Station 19 season 2

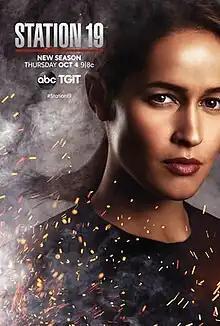
Promotional poster for the second season of "Station 19"

The second season of the American television action-drama "Station 19", spin off of "Grey's Anatomy", began airing in the United States on the American Broadcasting Company (ABC) on October 4, 2018, and concluded on May 16, 2019. The season was produced by ABC Studios, in association with Shondaland Production Company.